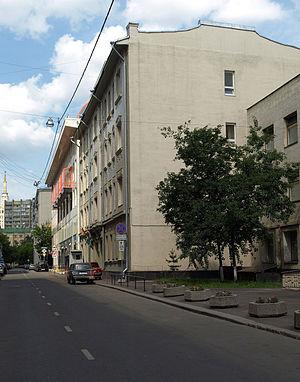
Ceci est une liste des représentations diplomatiques en Russie. En tant que plus grand pays du monde, membre permanent du Conseil de sécurité des Nations Unies, puissance régionale en Europe et en Asie et principal État successeur de l'Union soviétique, la Fédération de Russie accueille une importante communauté diplomatique dans sa capitale, Moscou. Moscou abrite 148 ambassades, de nombreux pays ont également des consulats généraux et des consulats dans tout le pays.
Ceci est une liste des représentations diplomatiques du Ghana. Le Ghana a plusieurs missions diplomatiques dans le monde.